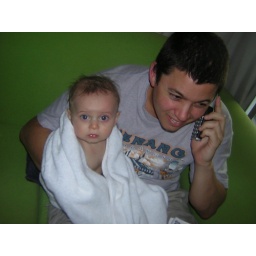
Zoe in her white bath towel.